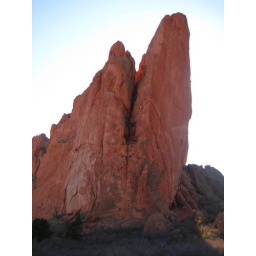
More red rocks in Garden of the Gods, Colorado Springs CO